Small nucleolar RNA SNORD71

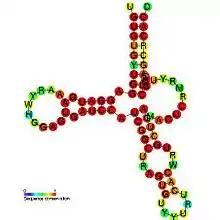
Predicted secondary structure and sequence conservation of SNORD71

In molecular biology, snoRNA HBII-239 belongs to the family of C/D snoRNAs. It is the human orthologue of the mouse MBII-239 described and is predicted to guide 2'O-ribose methylation of 5.8S rRNA on residue U14.